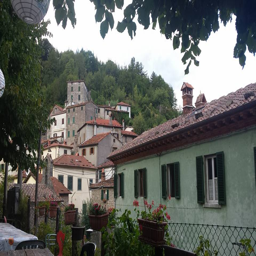
view of the village from the restaurant